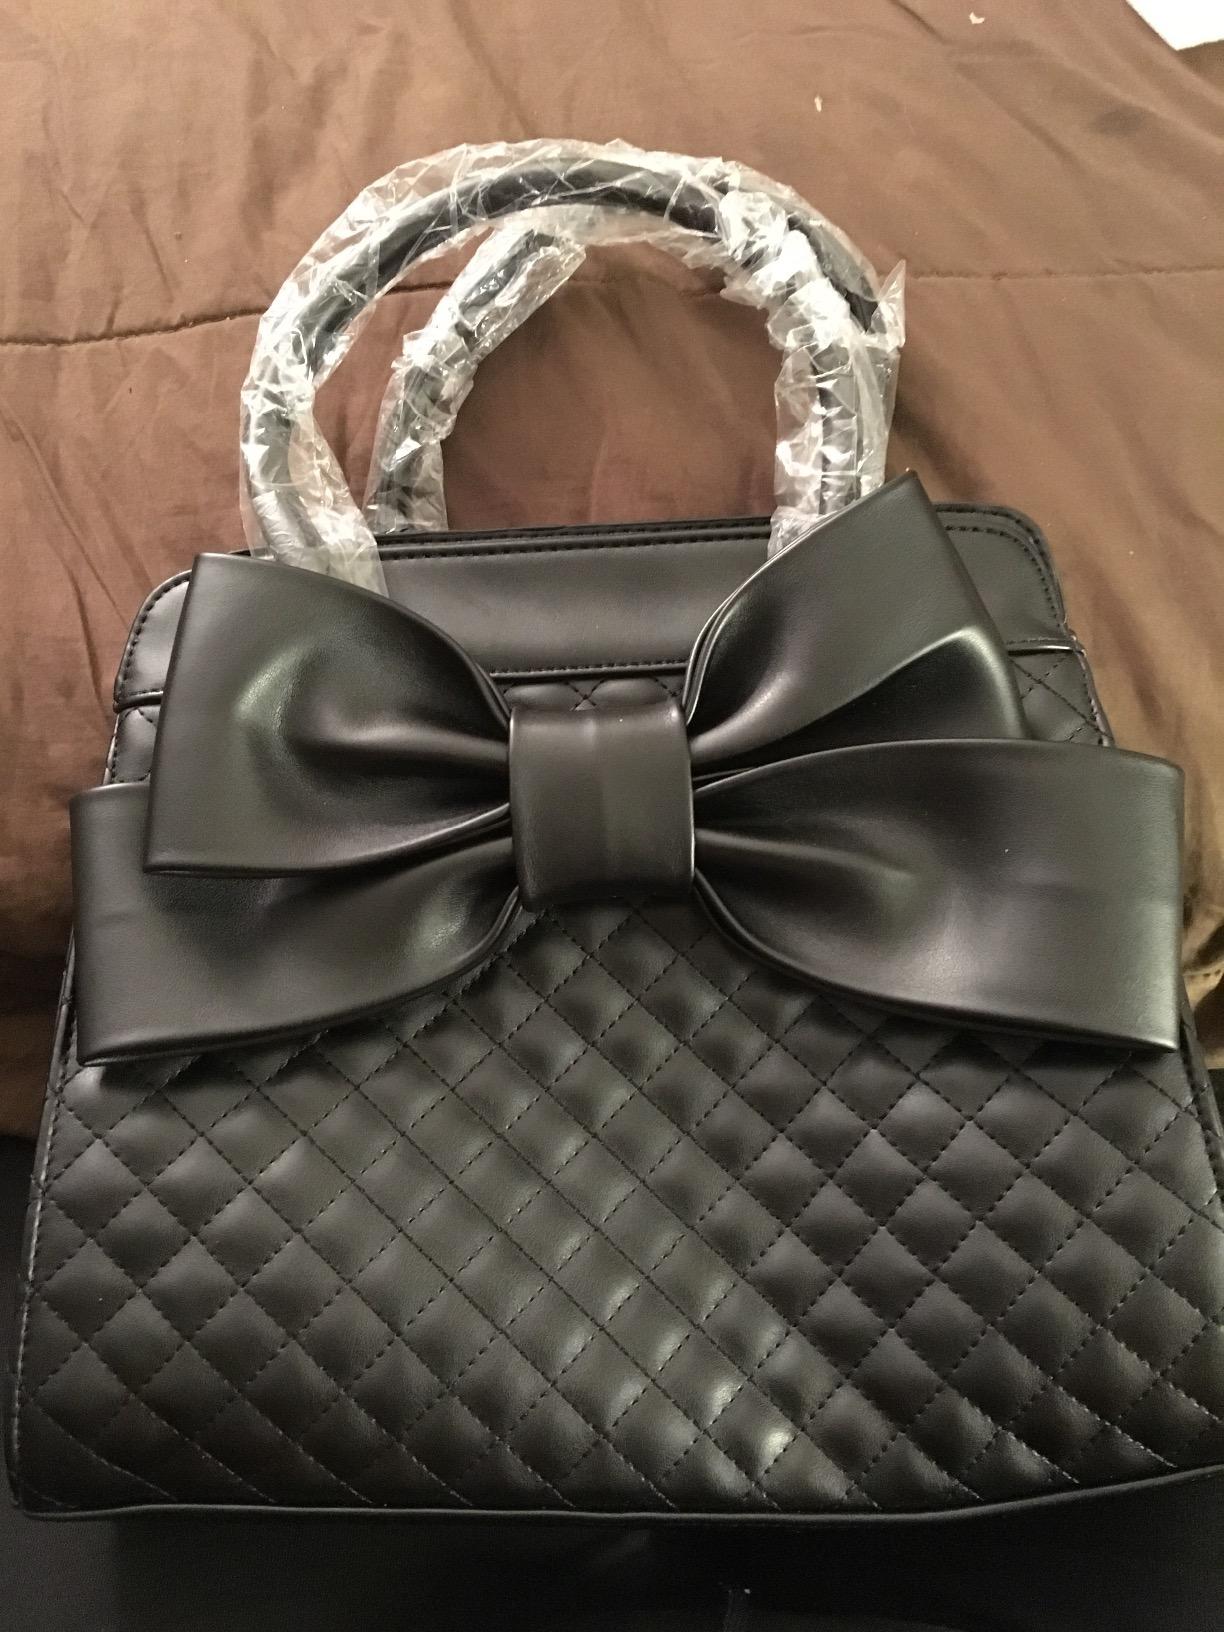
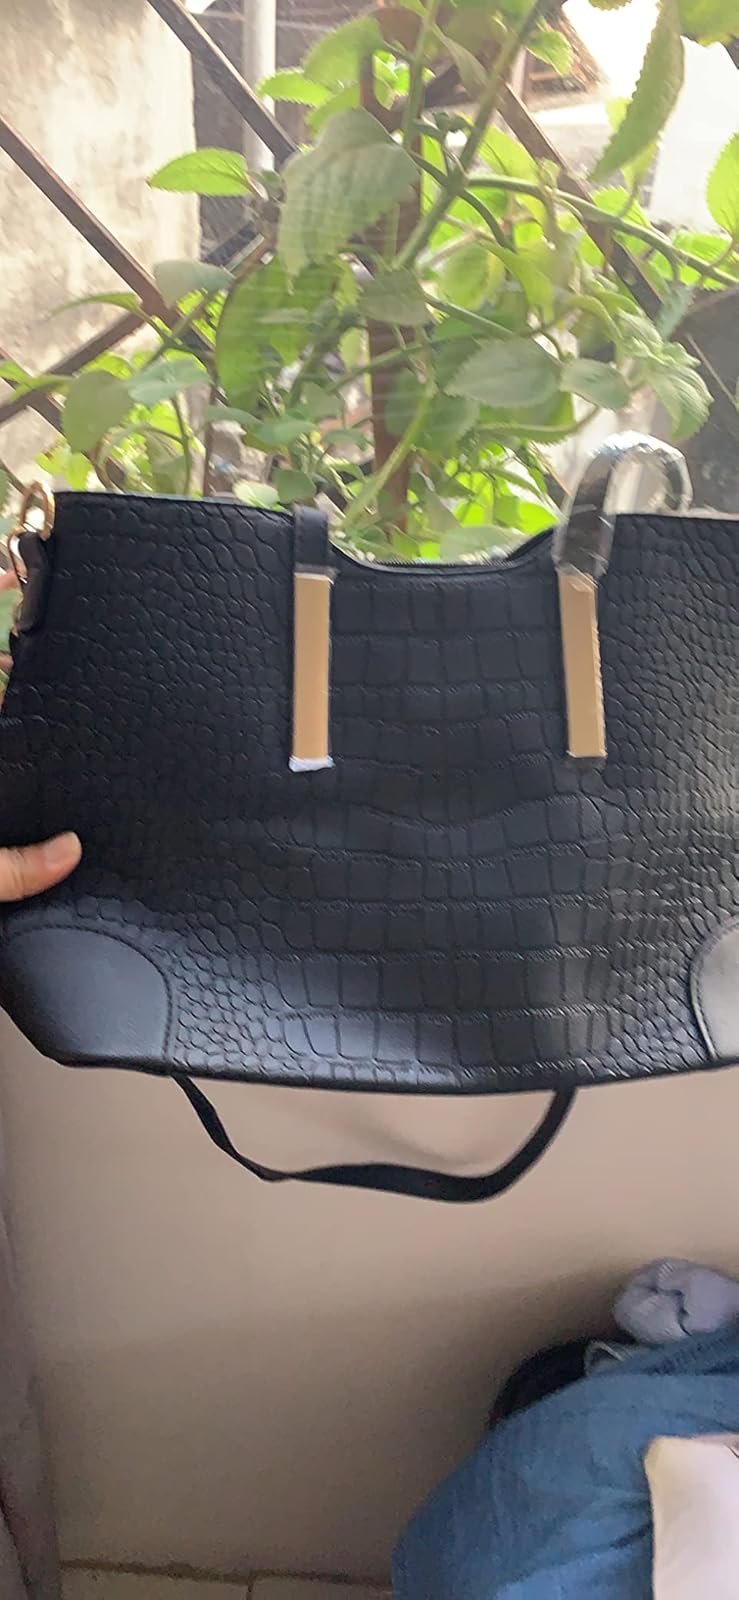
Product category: accessories_handbag
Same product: no